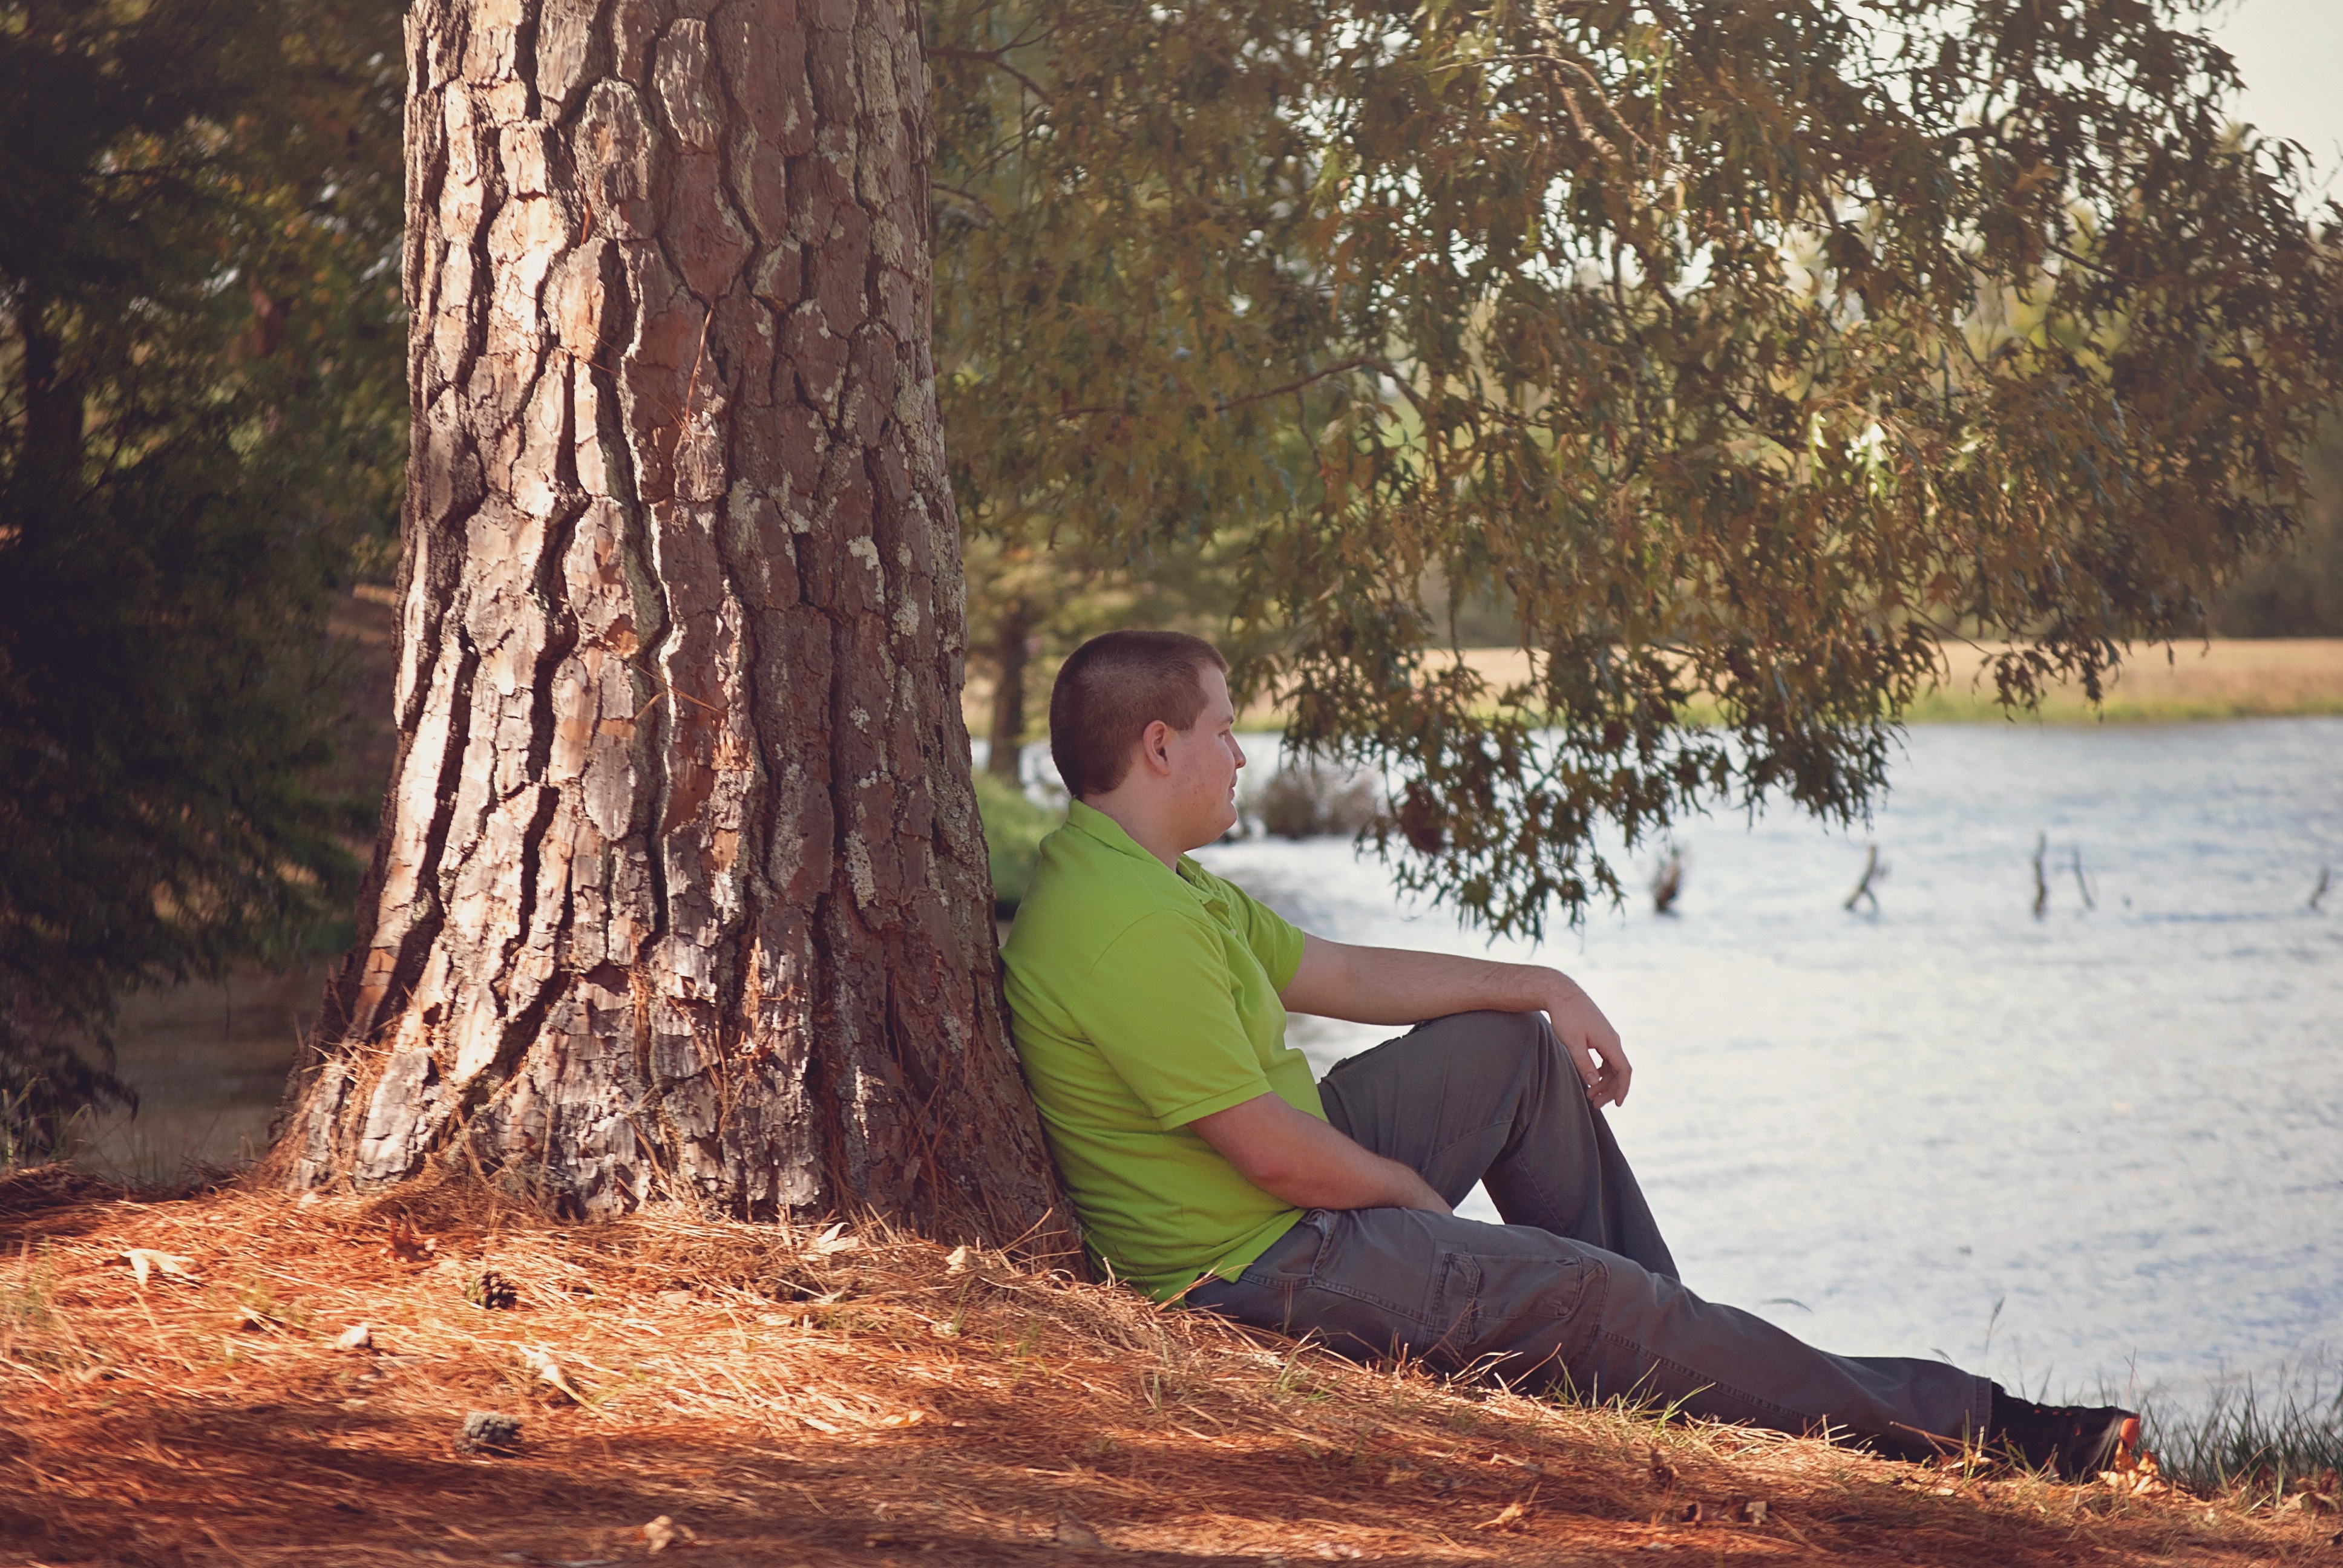
tree, water, nature, forest, lake, boy, male, thinking, spring, sitting, autumn, season, teenager, leaves, outdoors, woodland, habitat, relaxed, woody plant